Ken Buck

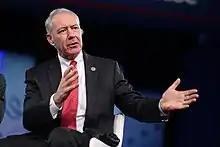
Ken Buck speaking at the 2017 Conservative Political Action Conference (CPAC) in National Harbor, Maryland.

In December 2020, Buck was one of 126 Republican members of the House of Representatives to sign an amicus brief in support of "Texas v. Pennsylvania", a lawsuit filed at the United States Supreme Court contesting the results of the 2020 presidential election, in which Joe Biden defeated incumbent Donald Trump. The Supreme Court declined to hear the case on the basis that Texas lacked standing under Article III of the Constitution to challenge the results of an election held by another state.